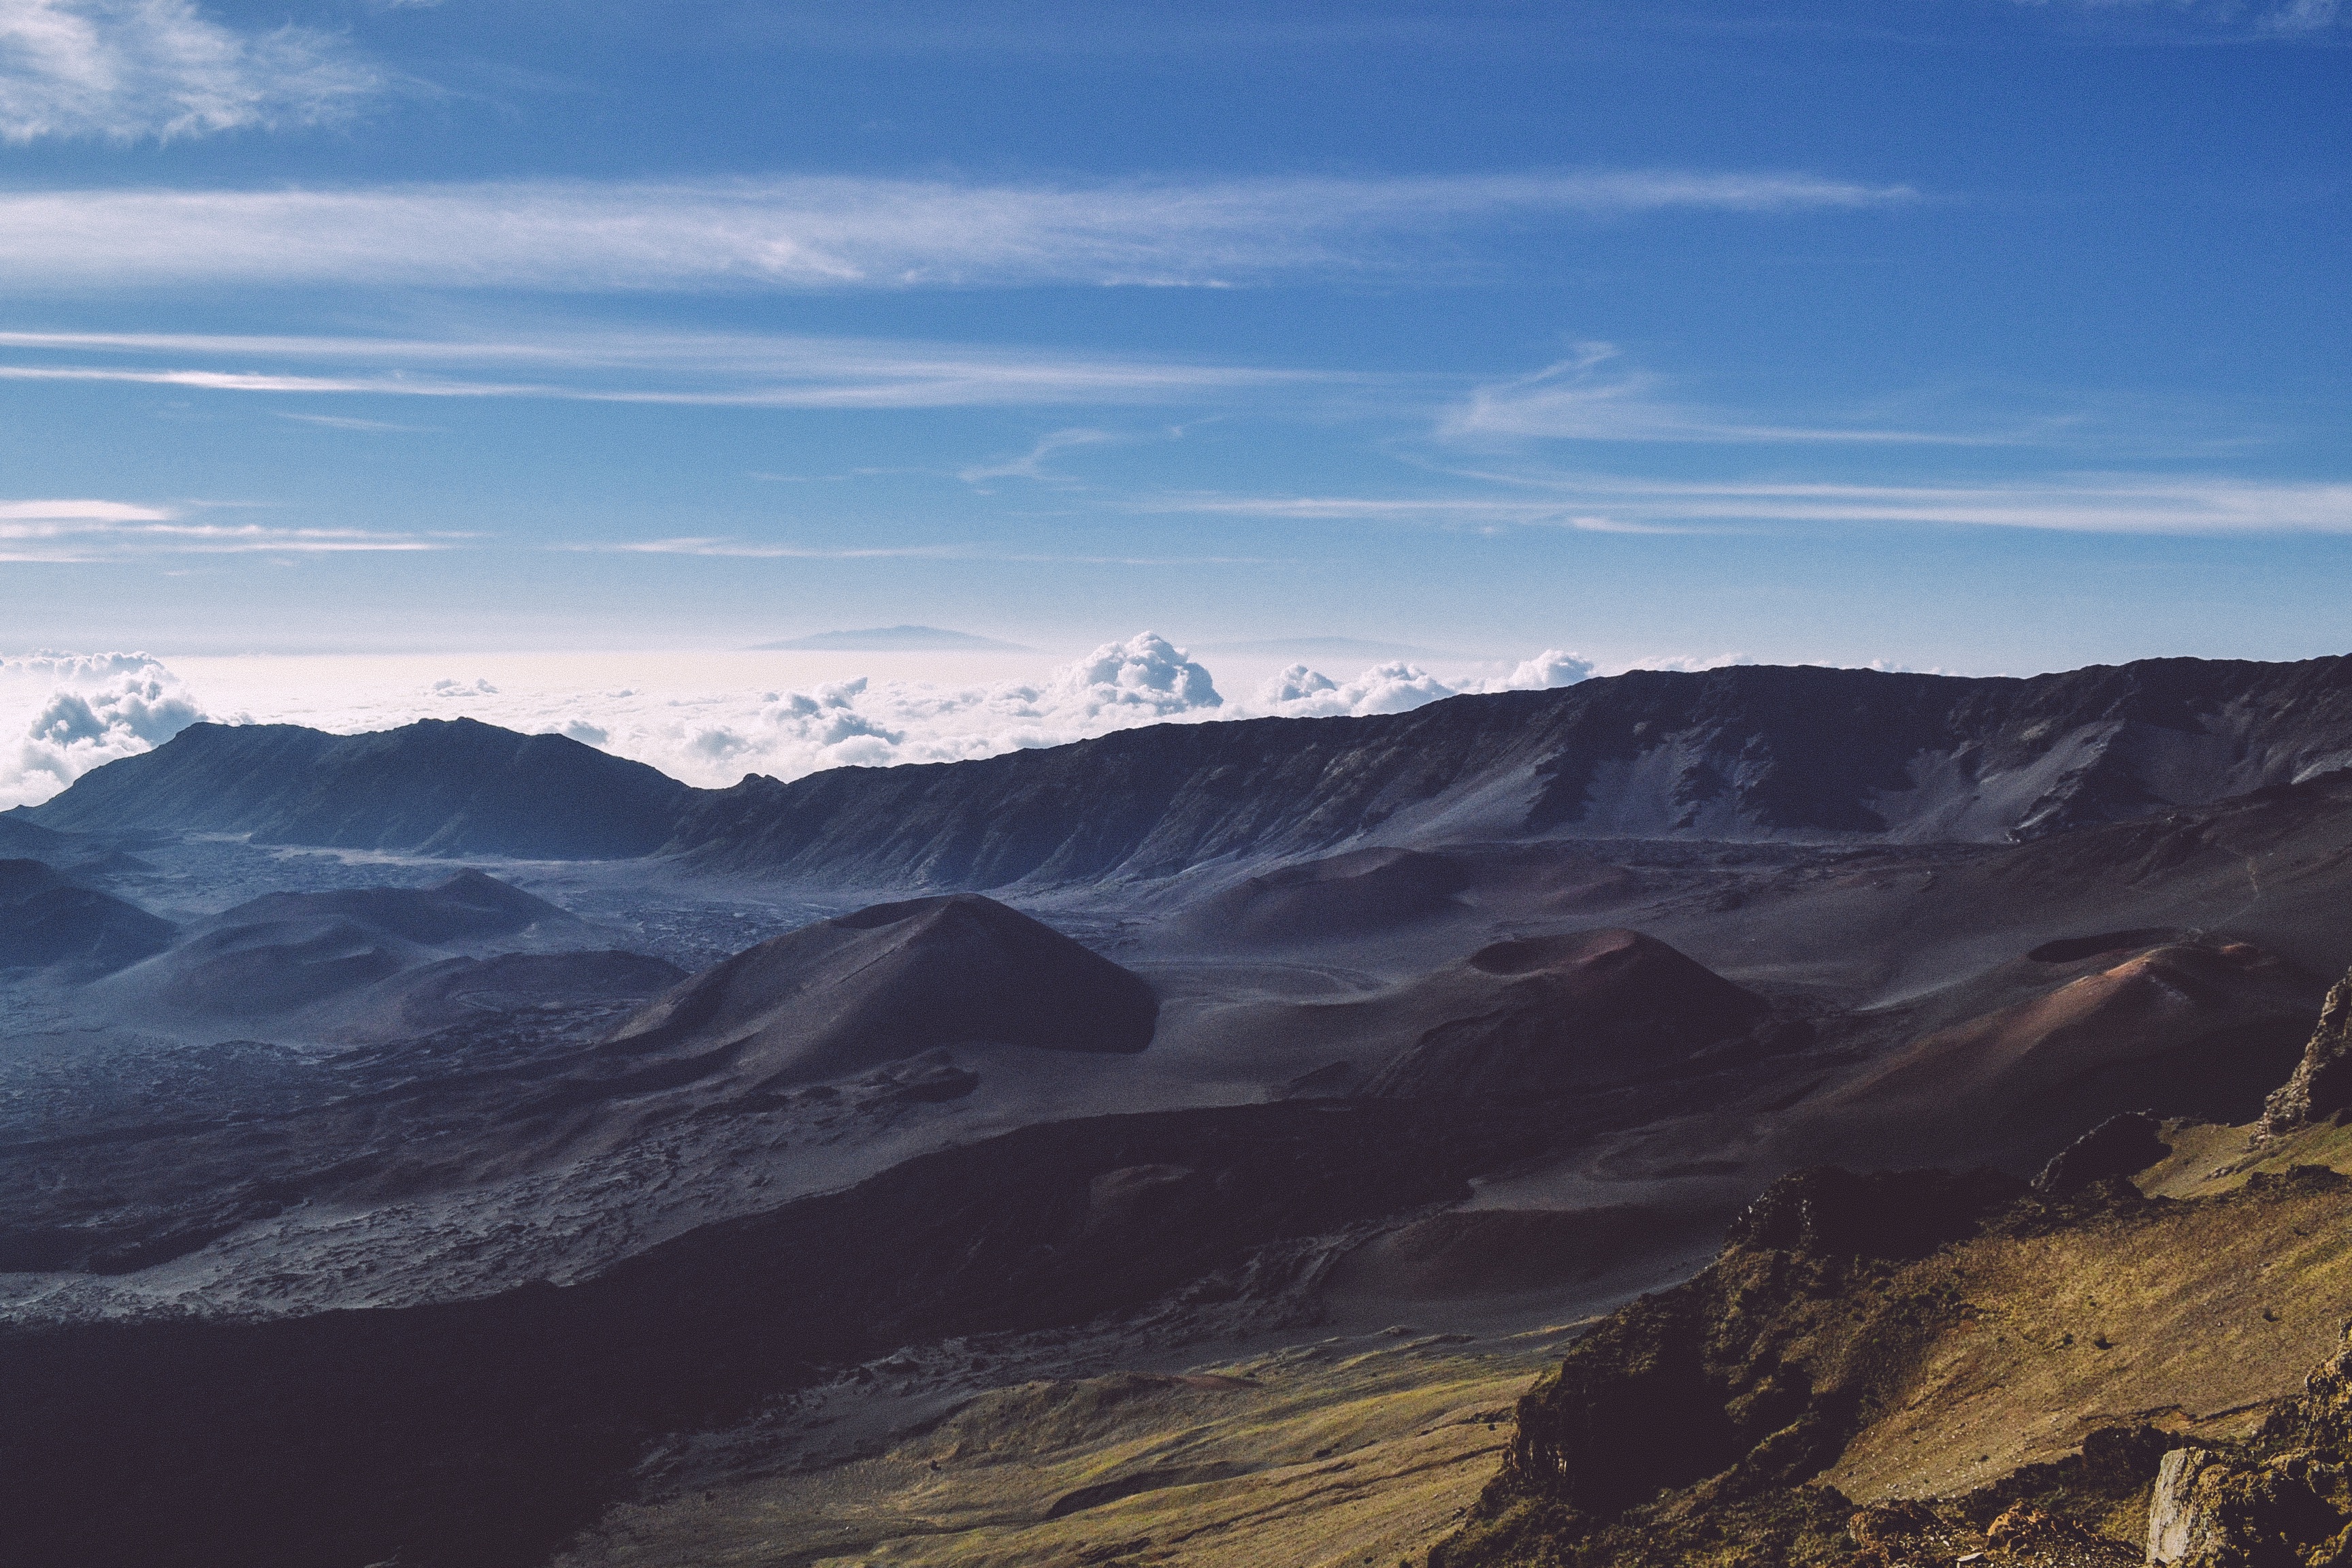
landscape, rock, wilderness, mountain, snow, cloud, hill, adventure, valley, mountain range, weather, ridge, summit, alps, plateau, fell, landform, mountain pass, geographical feature, atmospheric phenomenon, mountainous landforms